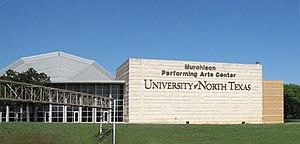
L'université du Nord Texas ou UNT est une université américaine située dans la ville de Denton, au Texas, aux États-Unis. Elle a été fondée en 1890, et compte plus de 34 000 élèves en cycles undergraduate et postgraduate avec un campus de 3,3 km².